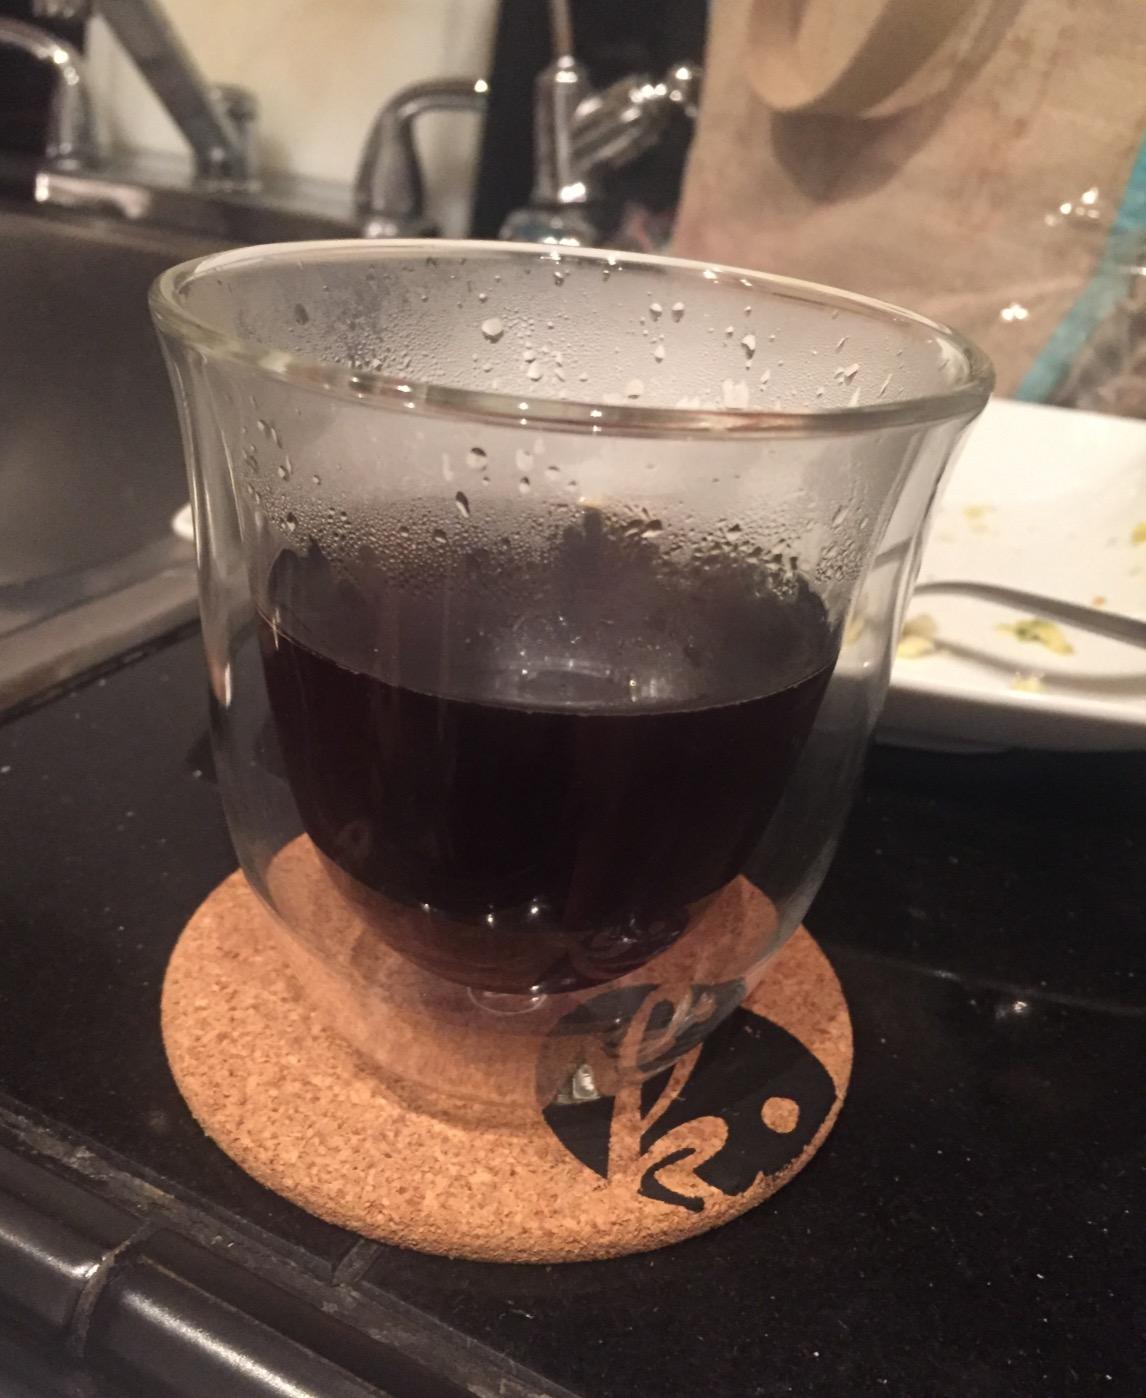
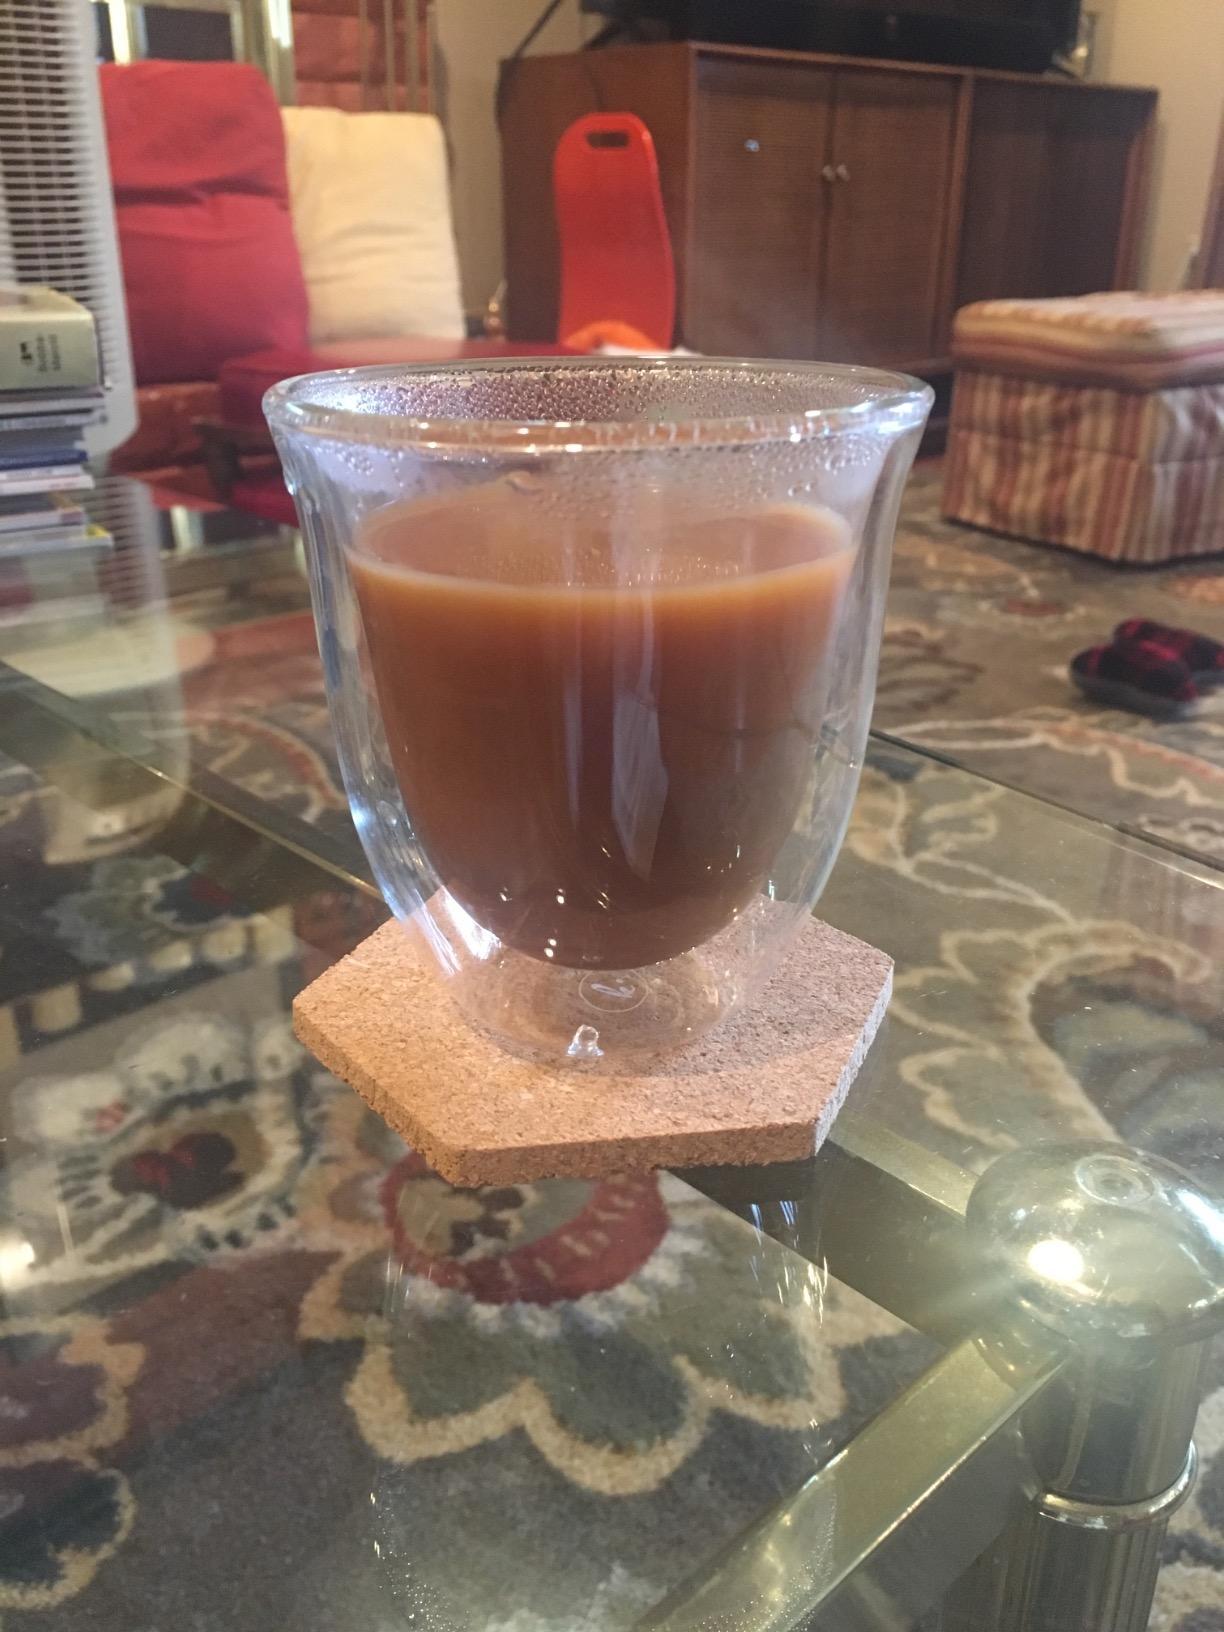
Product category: items_mug
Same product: yes